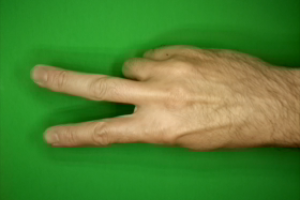
Label: scissors